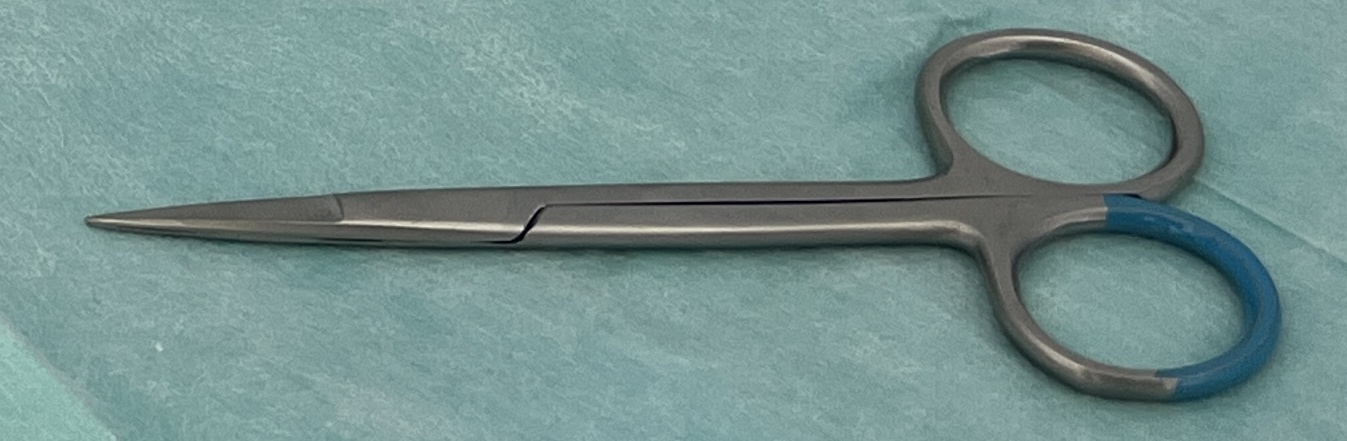
Hinged instrument state: closed